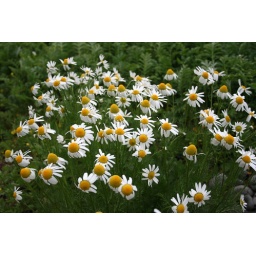
Windy and tired but pretty flowers by the beach